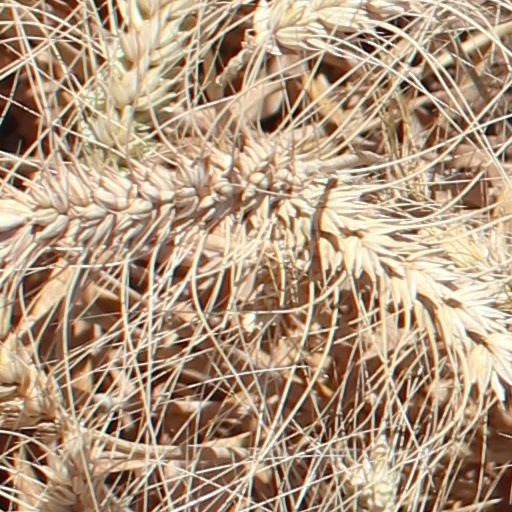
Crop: wheat